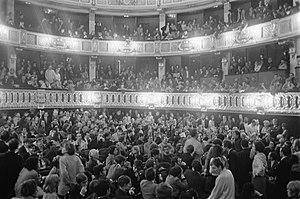
Cette page concerne l'année 1968 du calendrier grégorien.